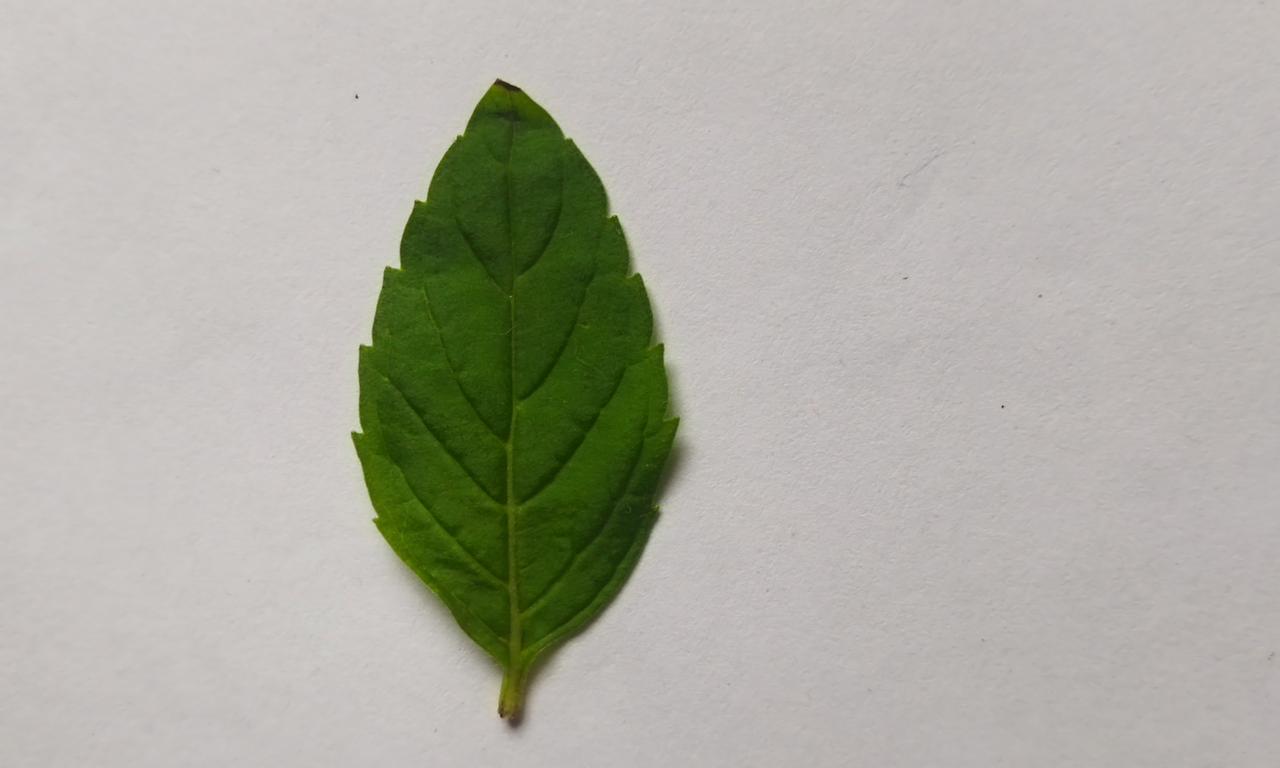
Label: Fresh